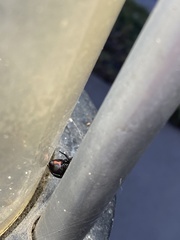
Species: Lactrodectus_hesperus